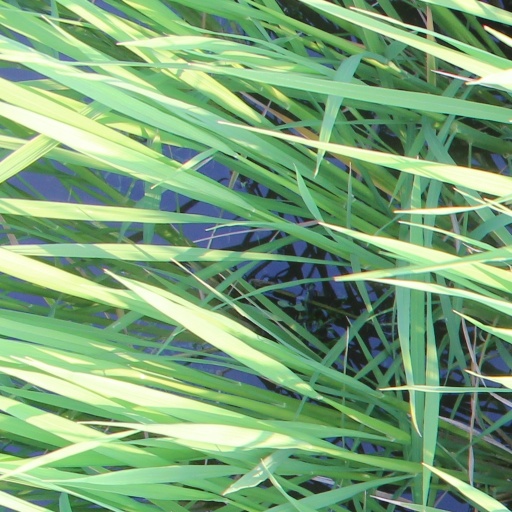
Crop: rice